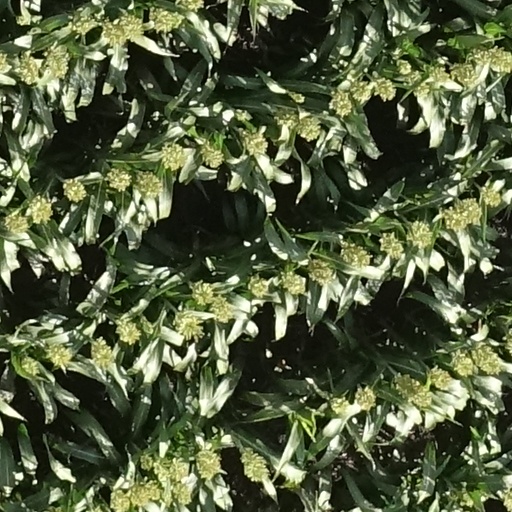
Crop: sorghum